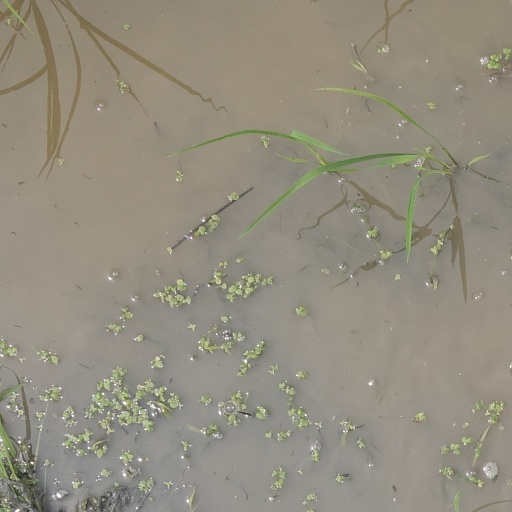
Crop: rice